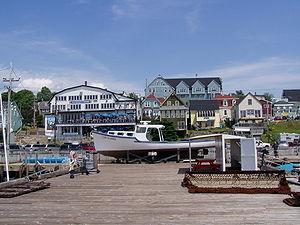
Le comté de Lunenburg est un comté canadien situé dans la province de la Nouvelle-Écosse.